Amundsen's South Pole expedition

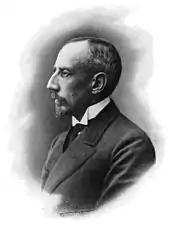
Roald Amundsen, the expedition's leader

Amundsen chose three naval lieutenants as his expedition's officers: Thorvald Nilsen, a navigator who would be second-in-command; Hjalmar Fredrik Gjertsen, and Kristian Prestrud. Gjertsen, despite lacking a medical background, was made expedition doctor, and was sent on a "lightning course" in surgery and dentistry. A naval gunner, Oscar Wisting, was accepted on Prestrud's recommendation because he could turn his hand to most tasks. Although he had little previous experience of sledge dogs, Amundsen wrote that Wisting developed "a way of his own" with them, and became a useful amateur veterinarian.